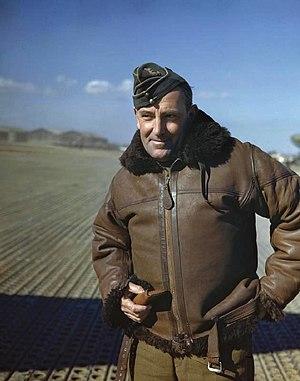
Arthur « Mary » Coningham était un officier général dans la Royal Air Force. Pendant la Première Guerre mondiale, il a participé à la bataille des Dardanelles avec la New Zealand Expeditionary Force, transféré au Royal Flying Corps où il devint un as. Conningham fut plus tard un commandant sénior de la Royal Air Force pendant la Seconde Guerre mondiale comme Air Officer Commanding-in-Chief du Second Tactical Air Force et donc Air Officer Commanding-in-Chief du Flying Training Command.